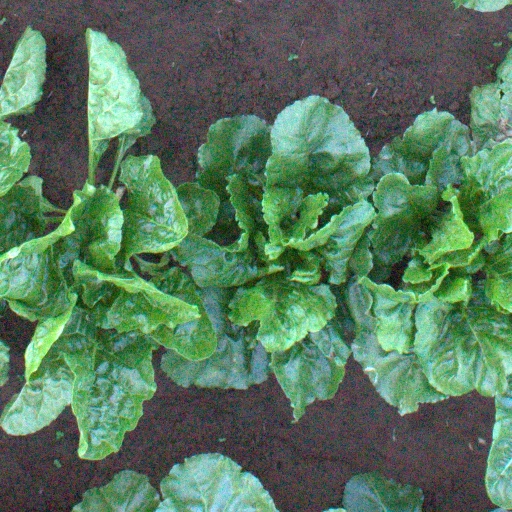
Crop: sugar beet